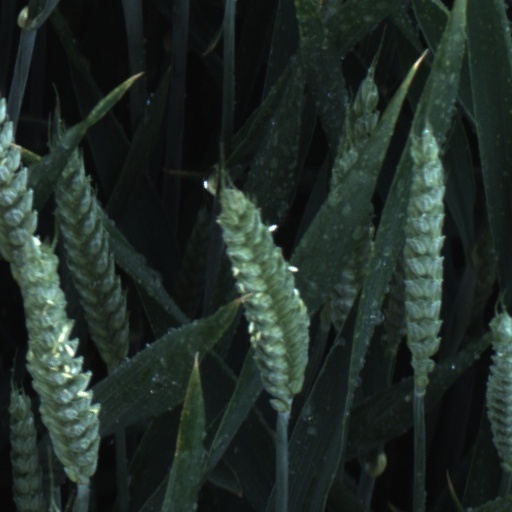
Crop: wheat